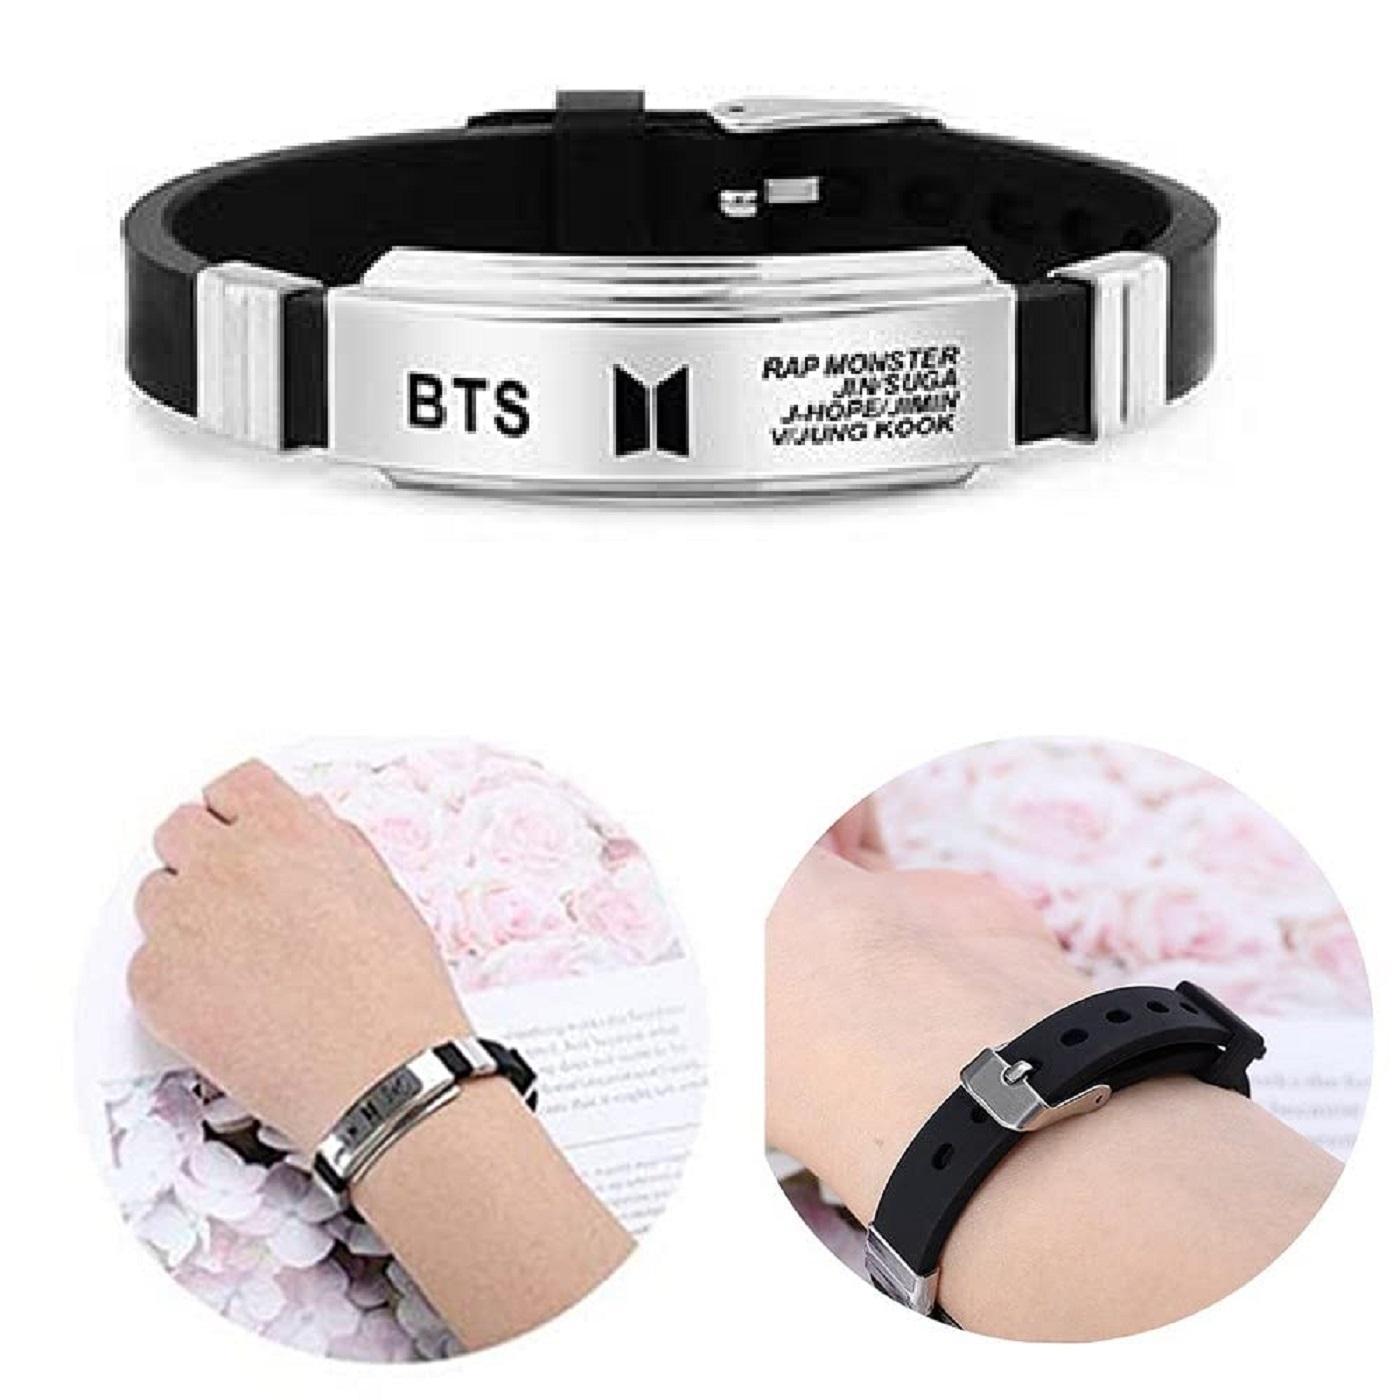
 AJS BTS Signature Silicon Bracelet For Unisex Adult, Hand Bracelet (Pack of 1)
Type: Bracelets & Bangles
Brand: AJS
Price: Rs. 209
 The AJS BTS Signature Silicone Bracelet is a stylish and versatile accessory designed for both men and women. This bracelet comes in a pack of one and is crafted with a modern aesthetic that appeals to fans of BTS or those who appreciate contemporary fashion.Made from high-quality silicone material, the bracelet offers durability and flexibility, ensuring a comfortable fit on the wrist. Its unisex design makes it suitable for adults of all genders, allowing them to showcase their support for BTS or their love for fashionable accessories.The bracelet features the signature BTS logo or design, adding a touch of fandom flair to the accessory. This makes it an excellent choice for dedicated BTS fans who wish to carry a piece of their favorite music group with them wherever they go.Whether worn individually or stacked with other bracelets, this AJS BTS Silicone Bracelet complements a variety of outfits and styles. Its modern design, comfortable wear, and meaningful connection to the BTS brand make it a popular choice among fans and fashion enthusiasts alike.Whether you're attending a BTS concert, going out with friends, or simply expressing your admiration for the group, this bracelet is a versatile and trendy accessory that captures the spirit of both fandom and fashion. It can also serve as a great conversation starter among fellow fans or individuals who share your musical interests.
Features: BTS Band: Stainless Steel BTS tag with light silicon rubber buckle.,Metal/Latex is allergy-friendly with temperature resistance,Perfect Gift: These types of jewelry are the perfect gift for you or as an exquisite gift for your love one. It is not only suitable for any festival, but also for important occasions.